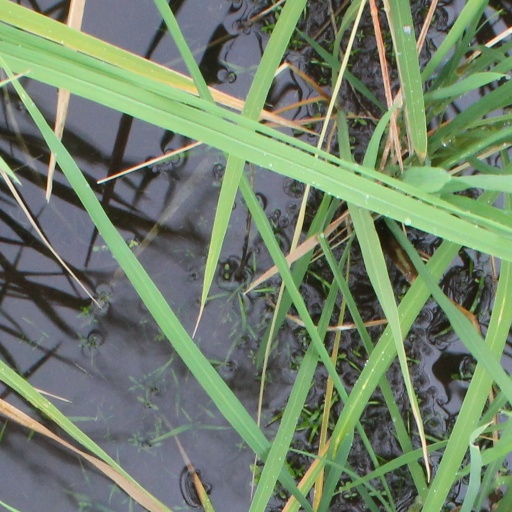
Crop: rice